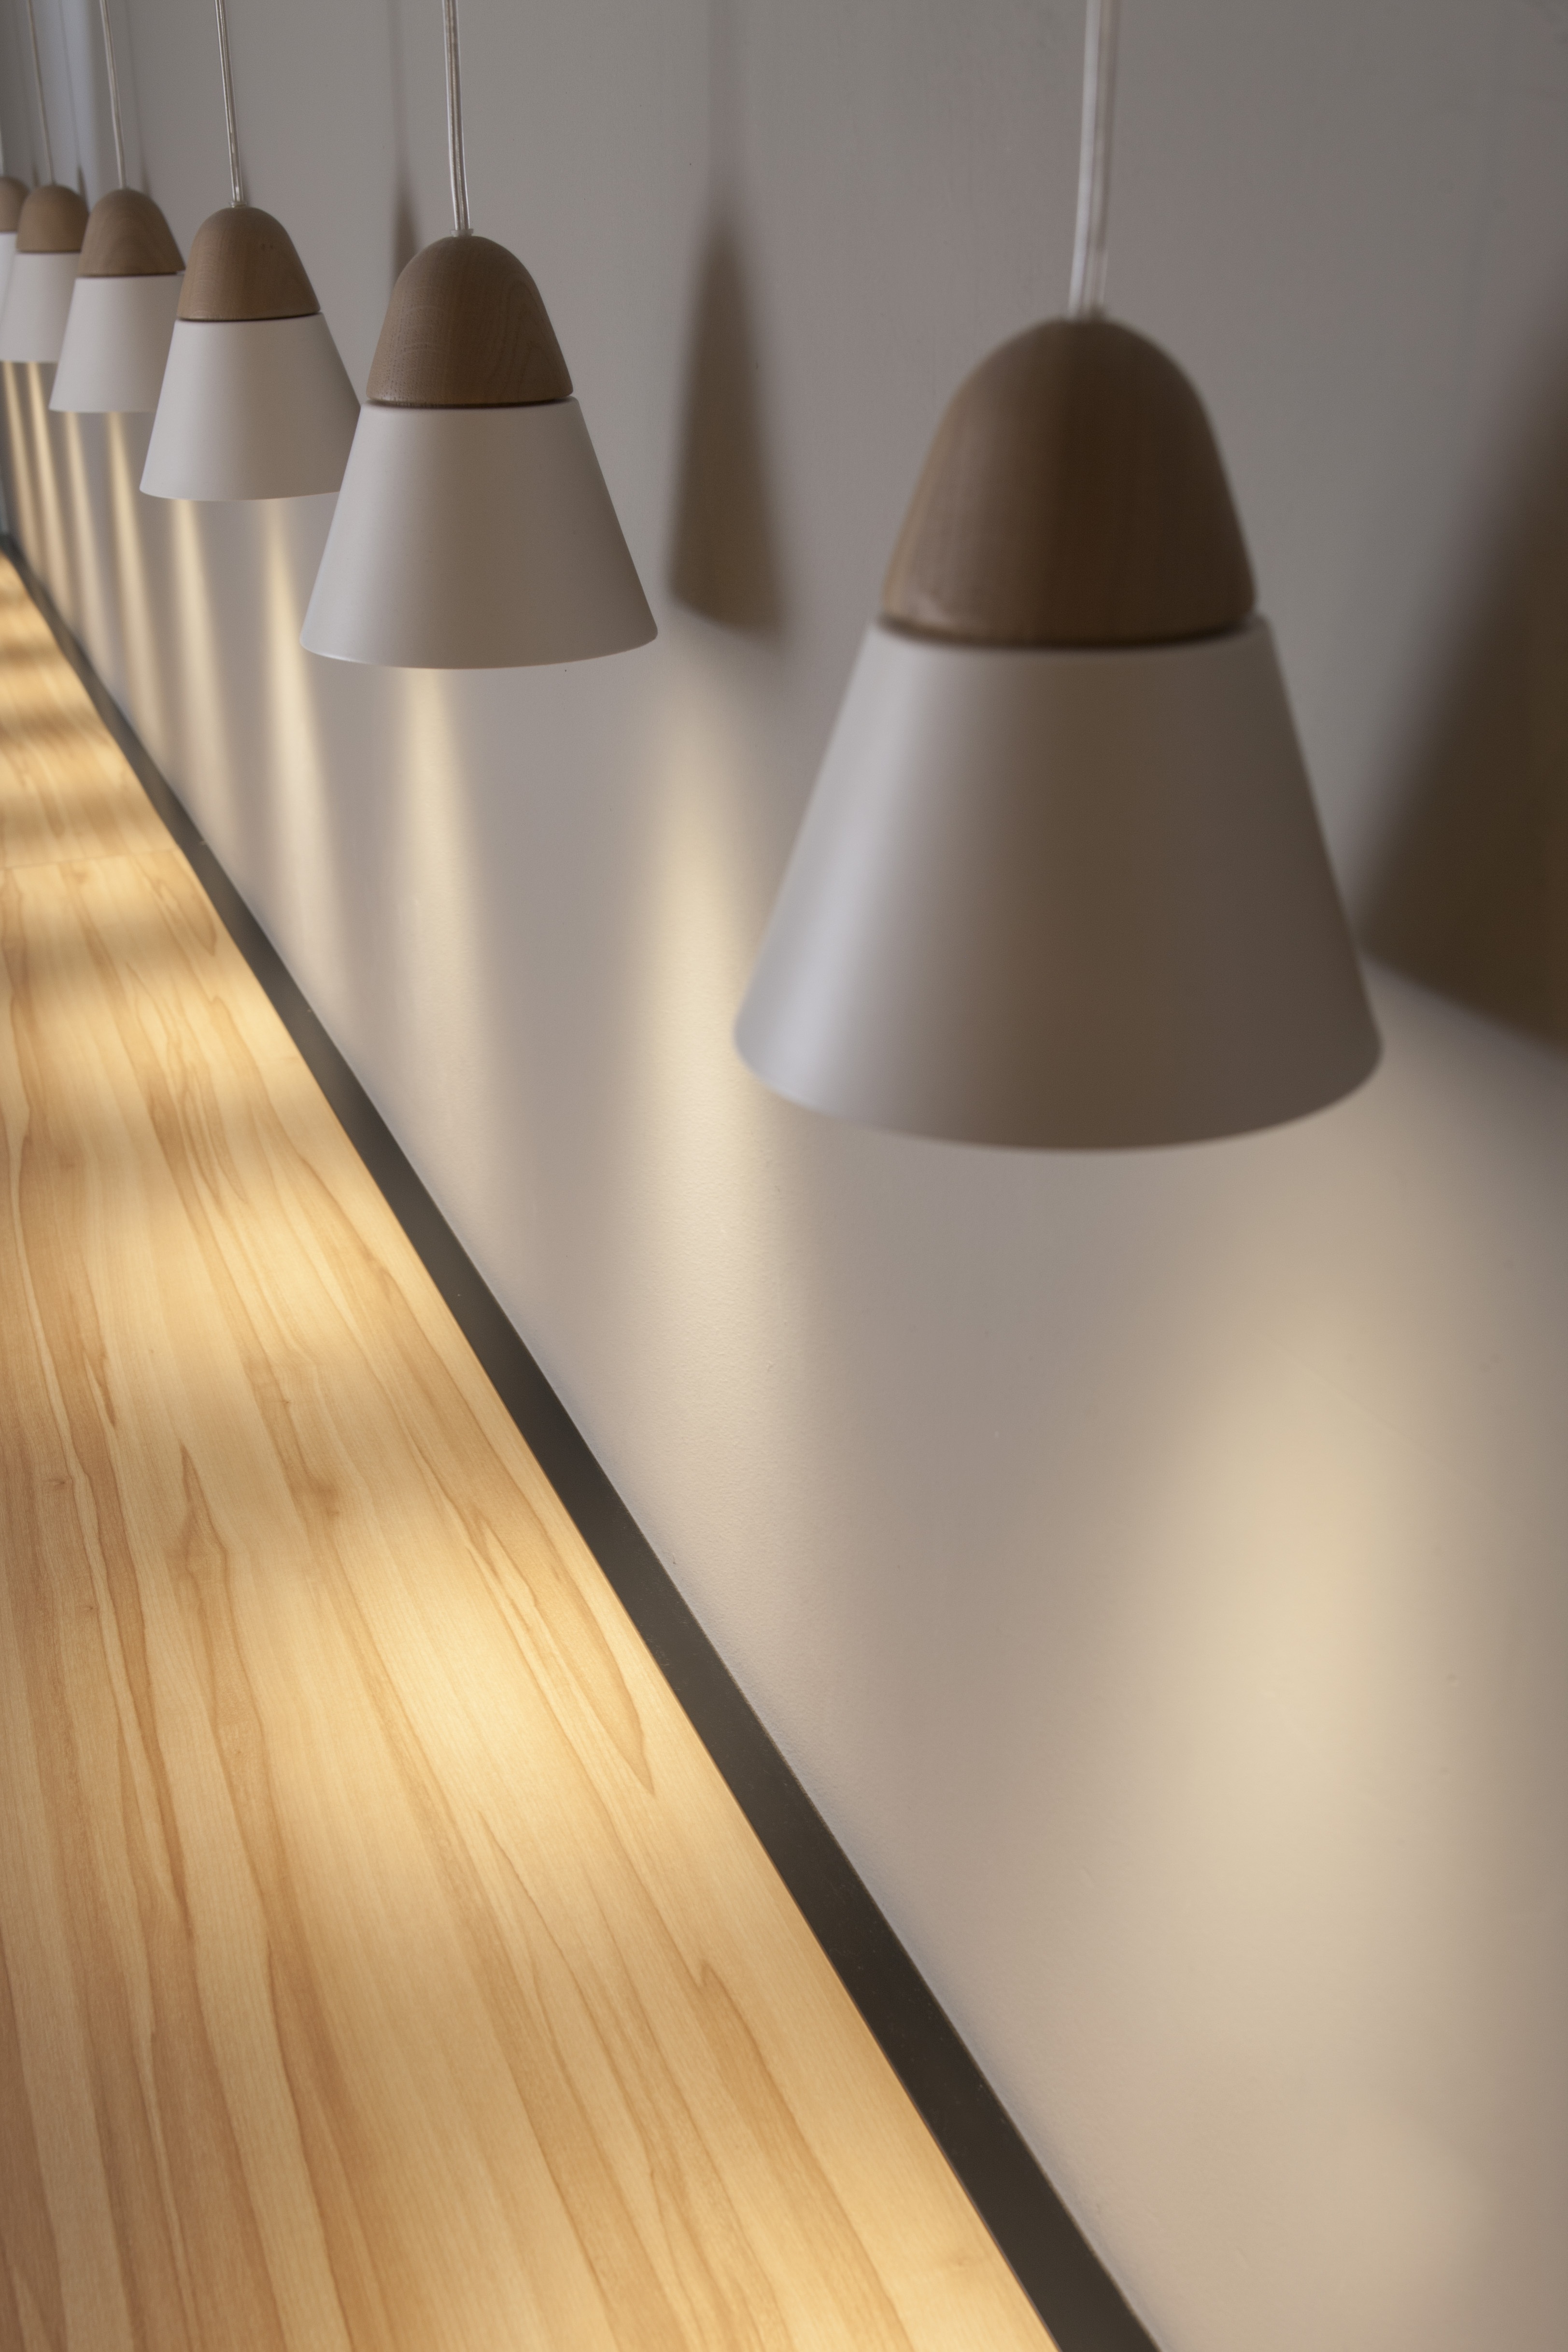
coffee, wood, floor, restaurant, bar, ceiling, decoration, lamp, lighting, cups, lamps, light fixture, cosamui